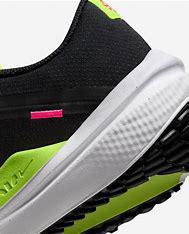
Brand: Nike
Model: Winflo 10